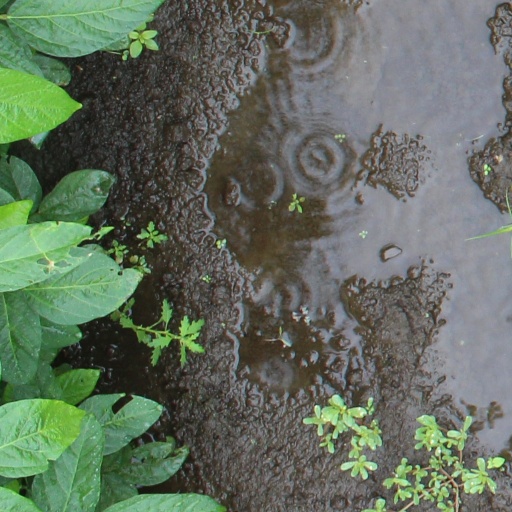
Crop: soybean